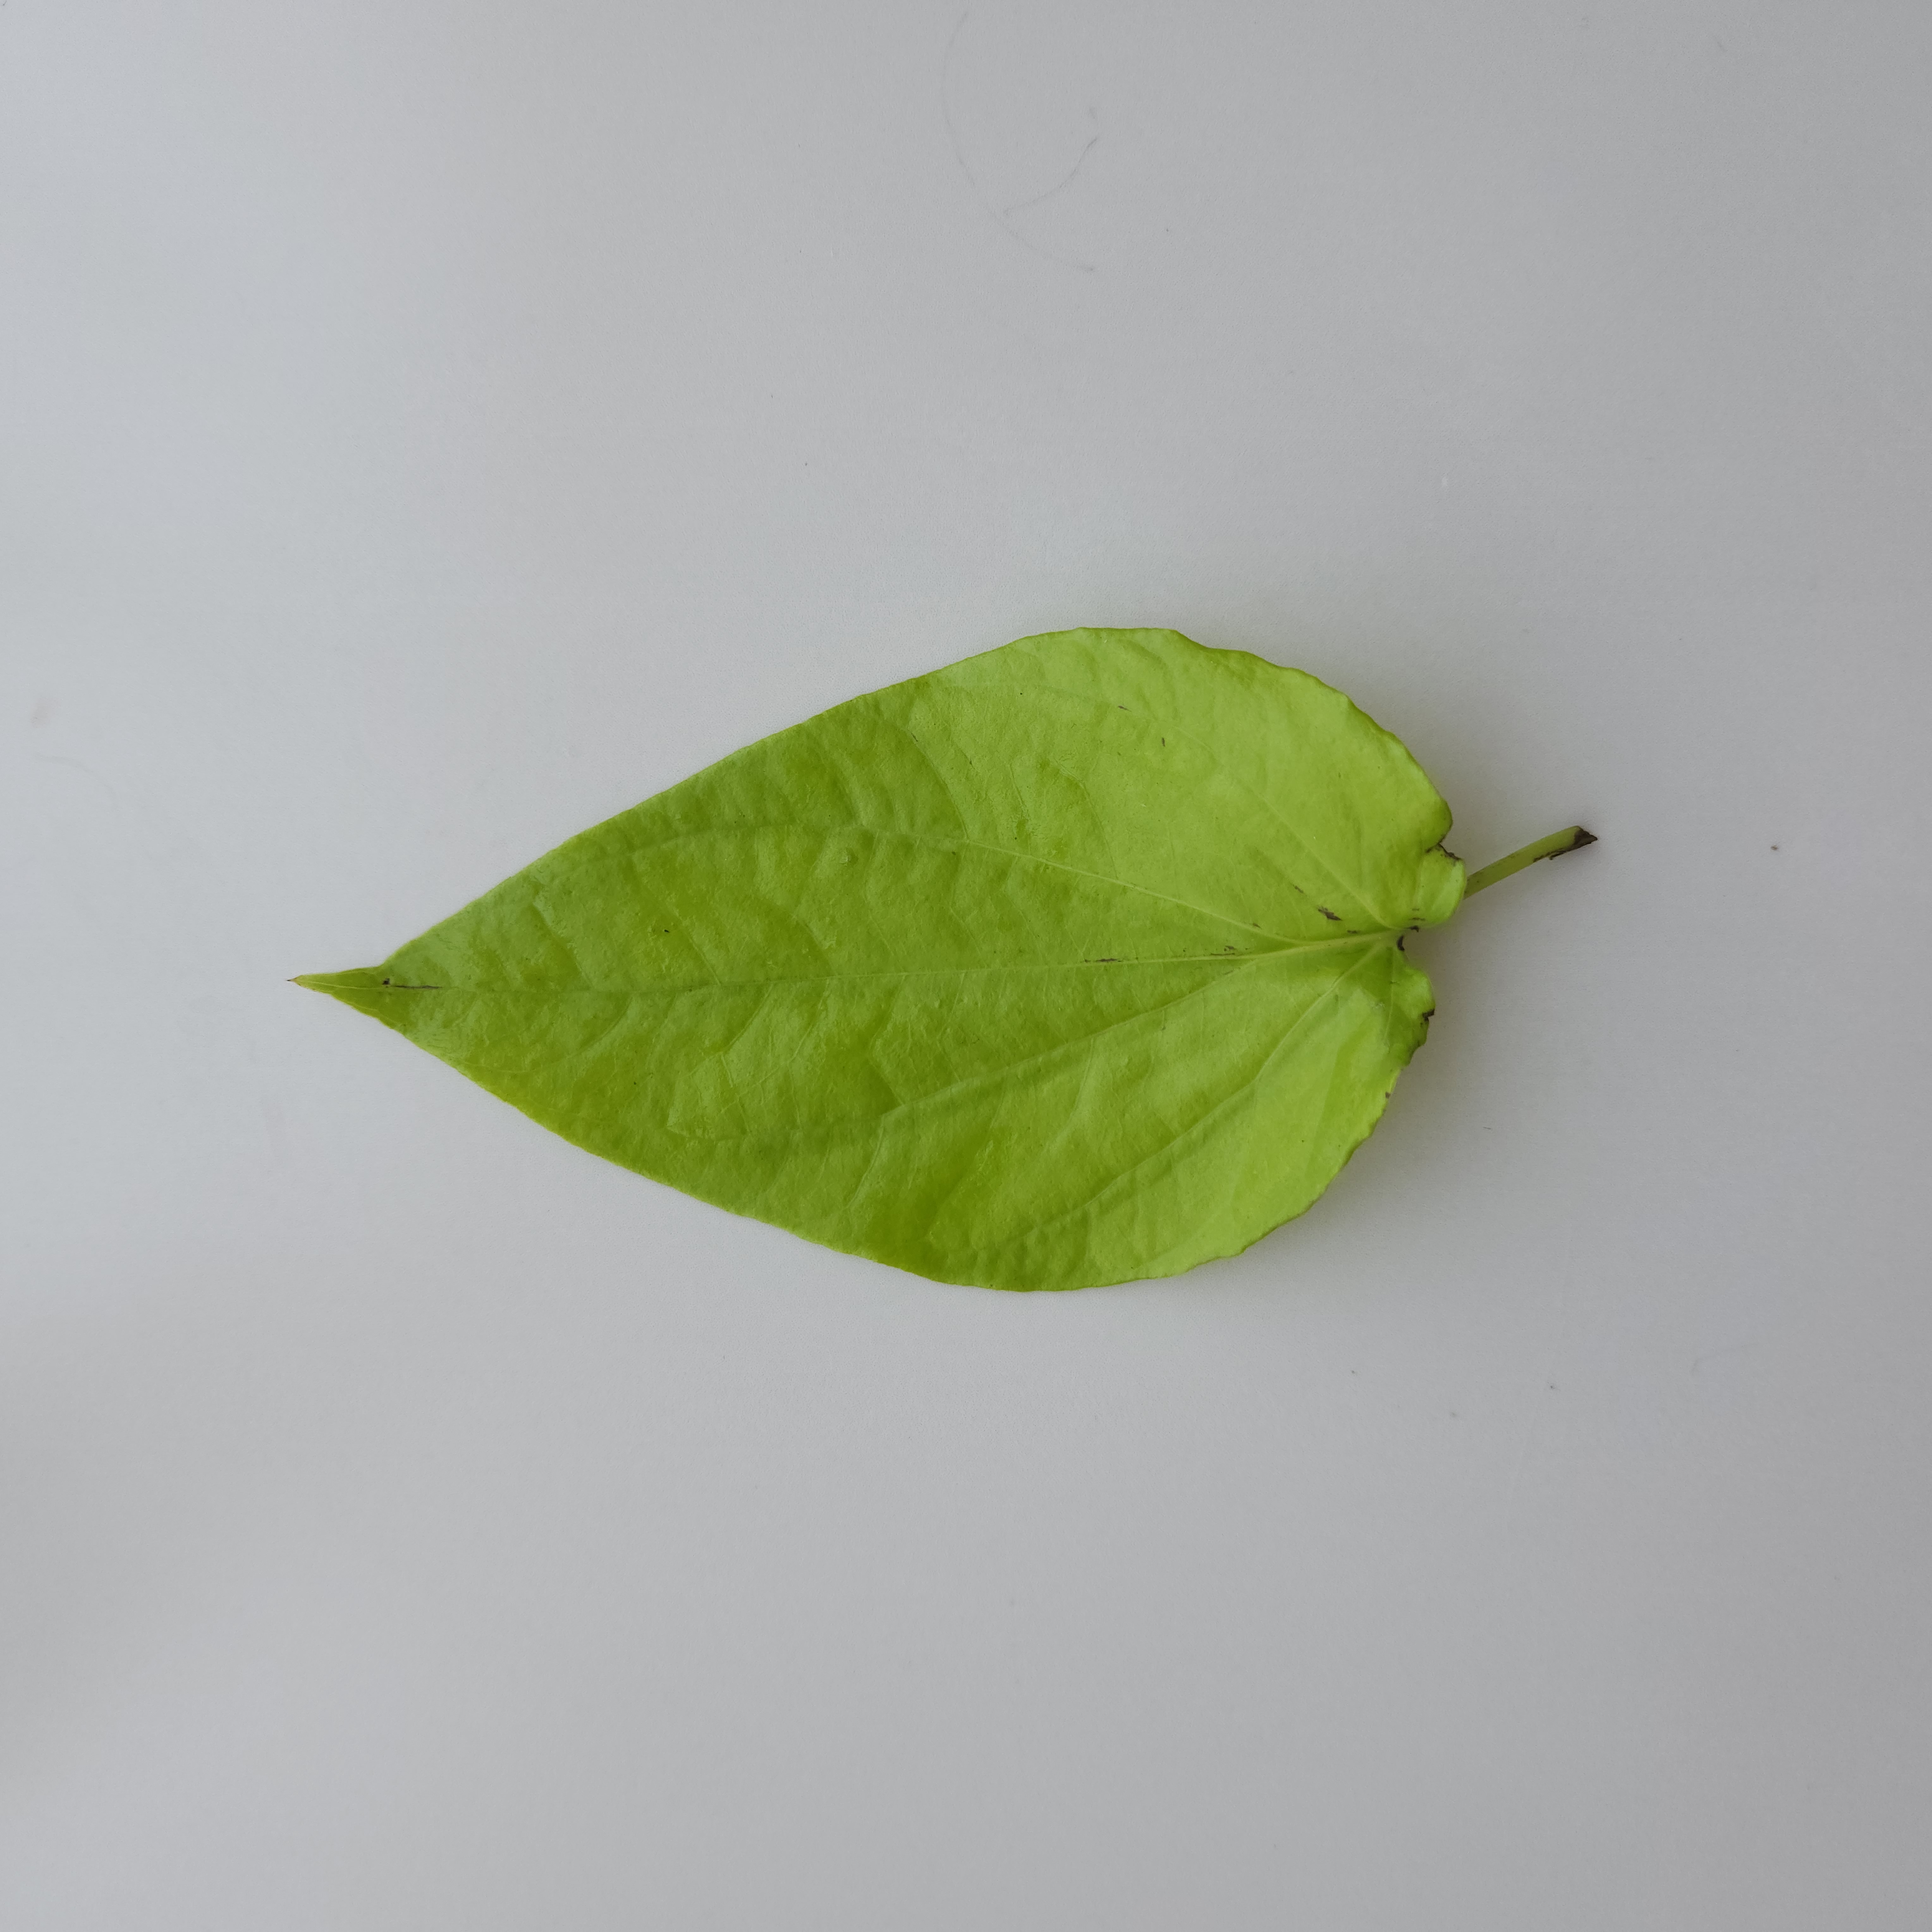
Label: Healthy